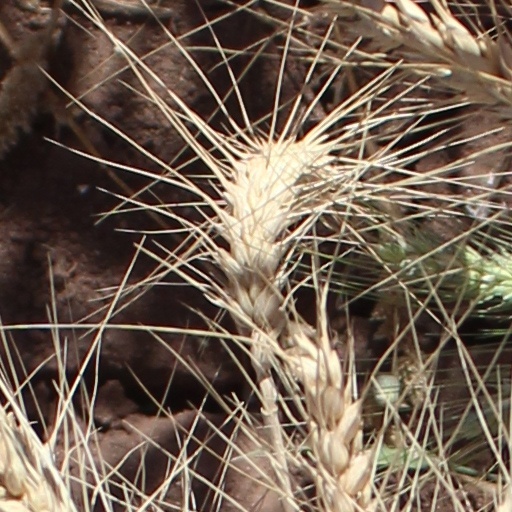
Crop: wheat